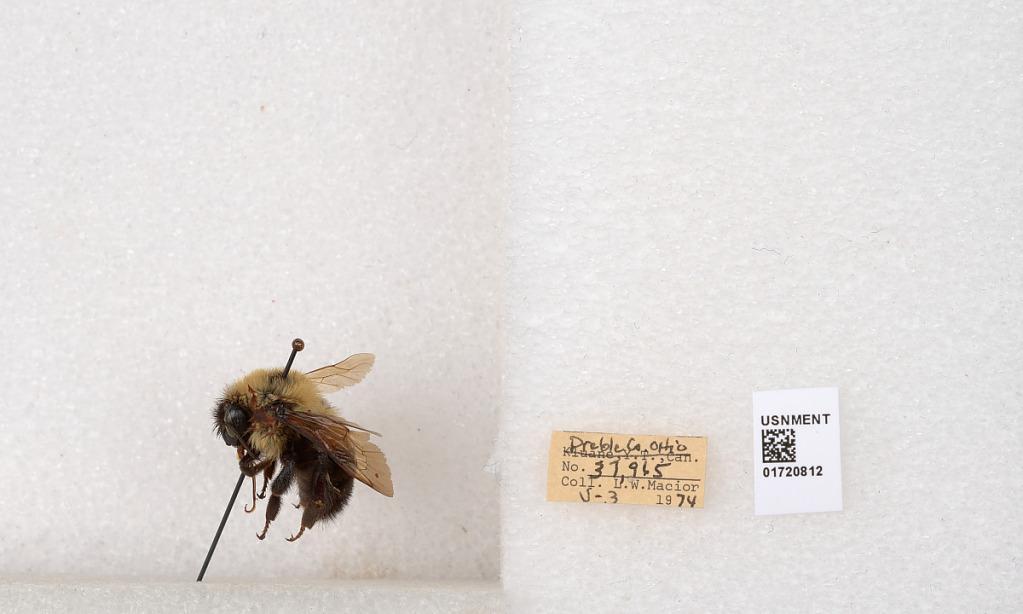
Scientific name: Bombus bimaculatus Cresson
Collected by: L. Macior
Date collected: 1974-5-3
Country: United States
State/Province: Ohio
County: Preble
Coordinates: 39.7416, -84.648